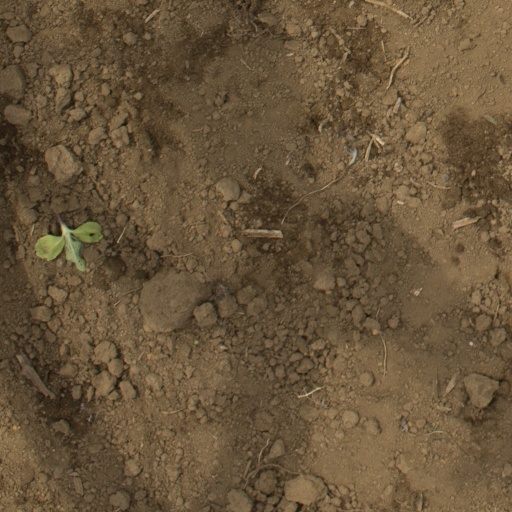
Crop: Jerusalem artichoke